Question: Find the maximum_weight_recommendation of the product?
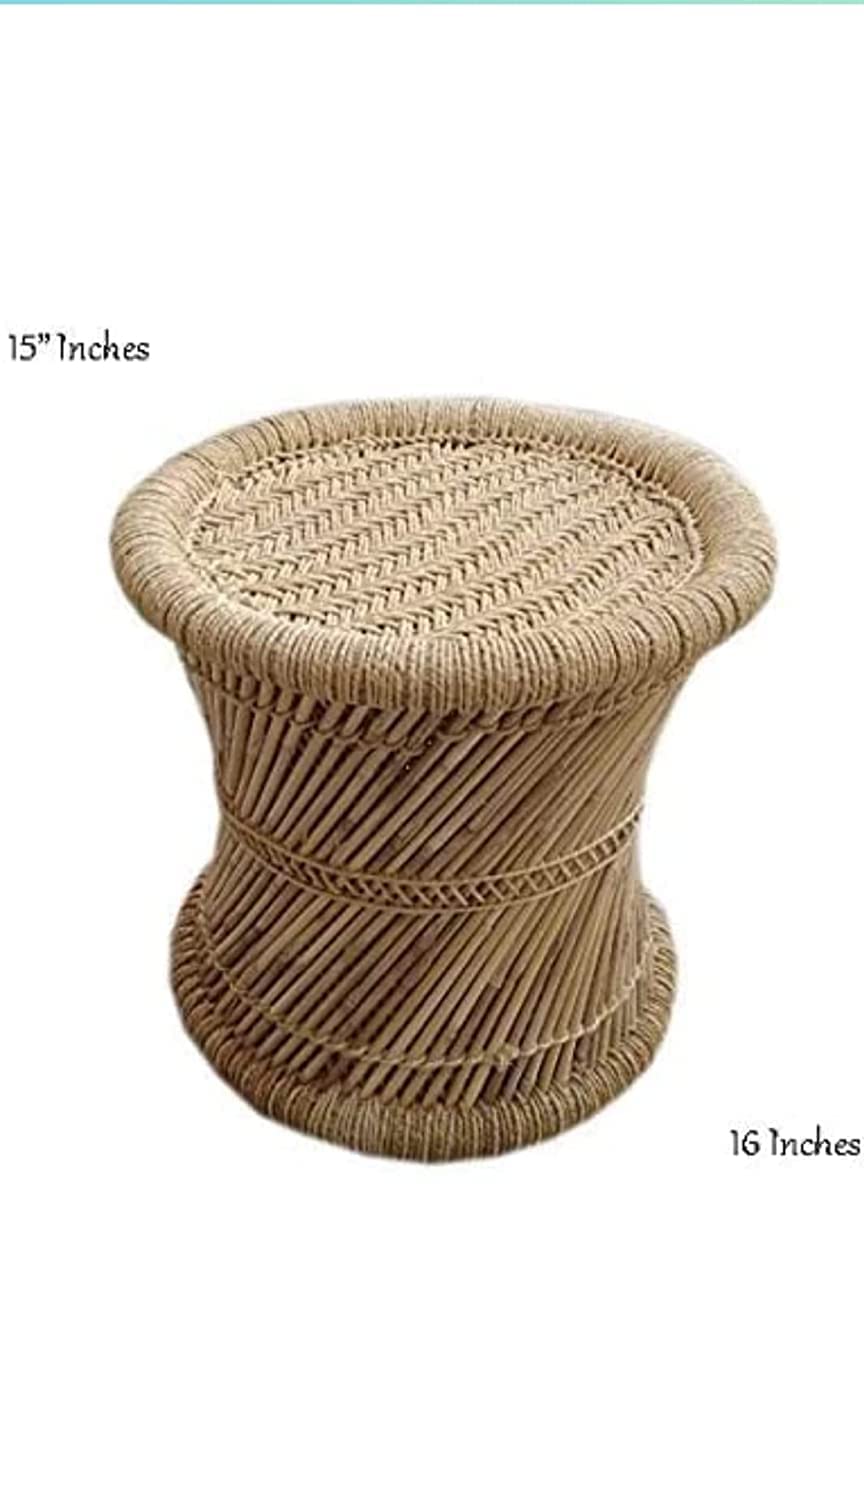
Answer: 1 gram